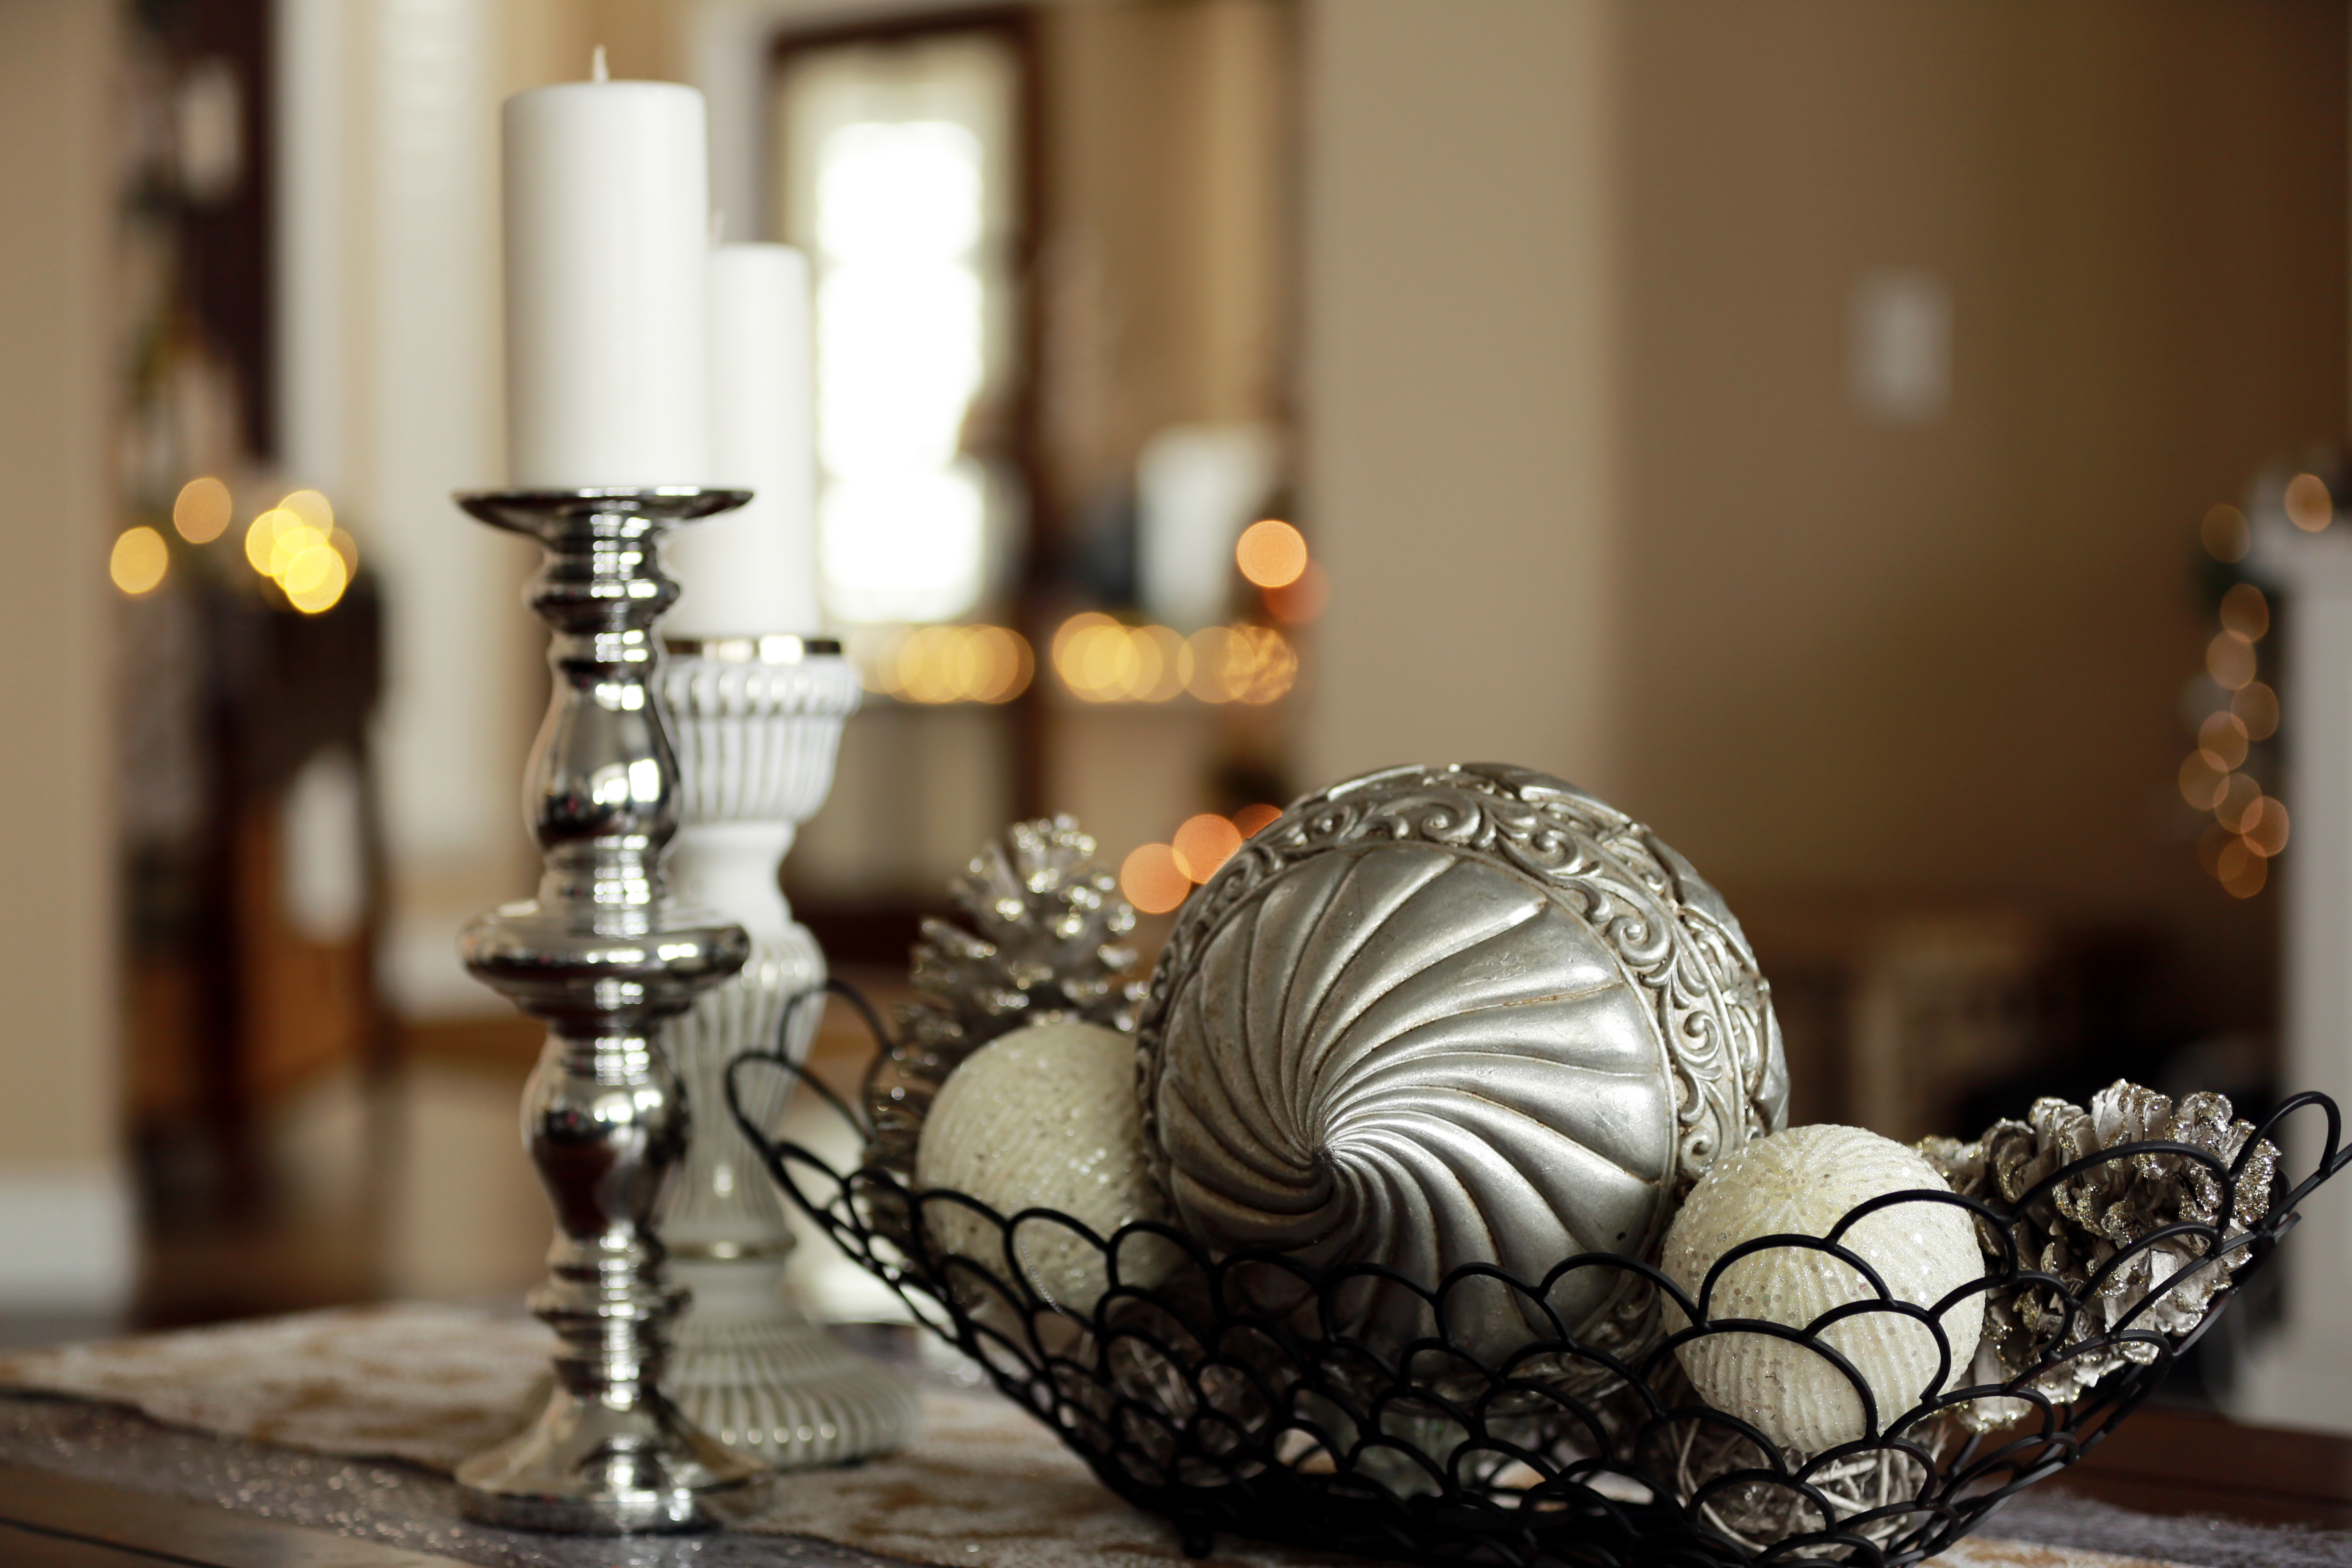
decoration, holiday, christmas, interior design, still life photography